The Monk (1972 film)

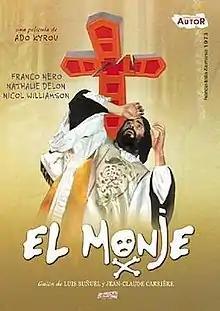

The Monk ("Le Moine") is a 1972 Gothic film directed by Ado Kyrou. It is based on the 1796 eponymous novel written by Matthew Gregory Lewis.